Liu Yu (political scientist)

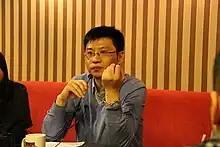
Zhou in 2012

Liu is married to , author and associate professor of philosophy at Renmin University of China. Though both members of the couple are prominent academics, they avoid discussion of their private life and have made a pact not to appear in the same public appearances. The couple have a daughter.